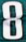
Number: 8